Schwarzenholz

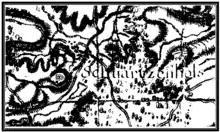
Drawing of a 1737 map of the town of Schwarzenholz.

From the Middle Ages Schwarzenholz was owned by Fraulautern Abbey, which had been granted Imperial immediacy because its possessions in Schwarzenholz after a trial in the highest Imperial court, the "Reichskammergericht".